Saunders-Roe SR.A/1

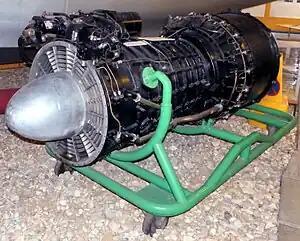
A Metropolitan-Vickers F.2/Beryl turbojet engine

The first prototype, serial number "TG263", has been preserved and is on display at Solent Sky aviation museum in Southampton. Both other aircraft ("TG267" and "TG271") were lost in accidents during the four-year flight test programme.